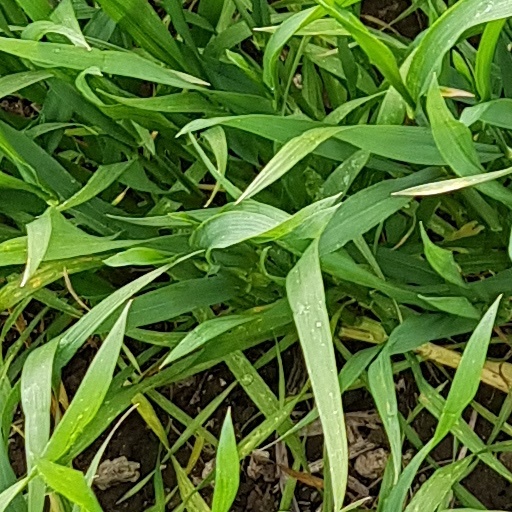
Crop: wheat